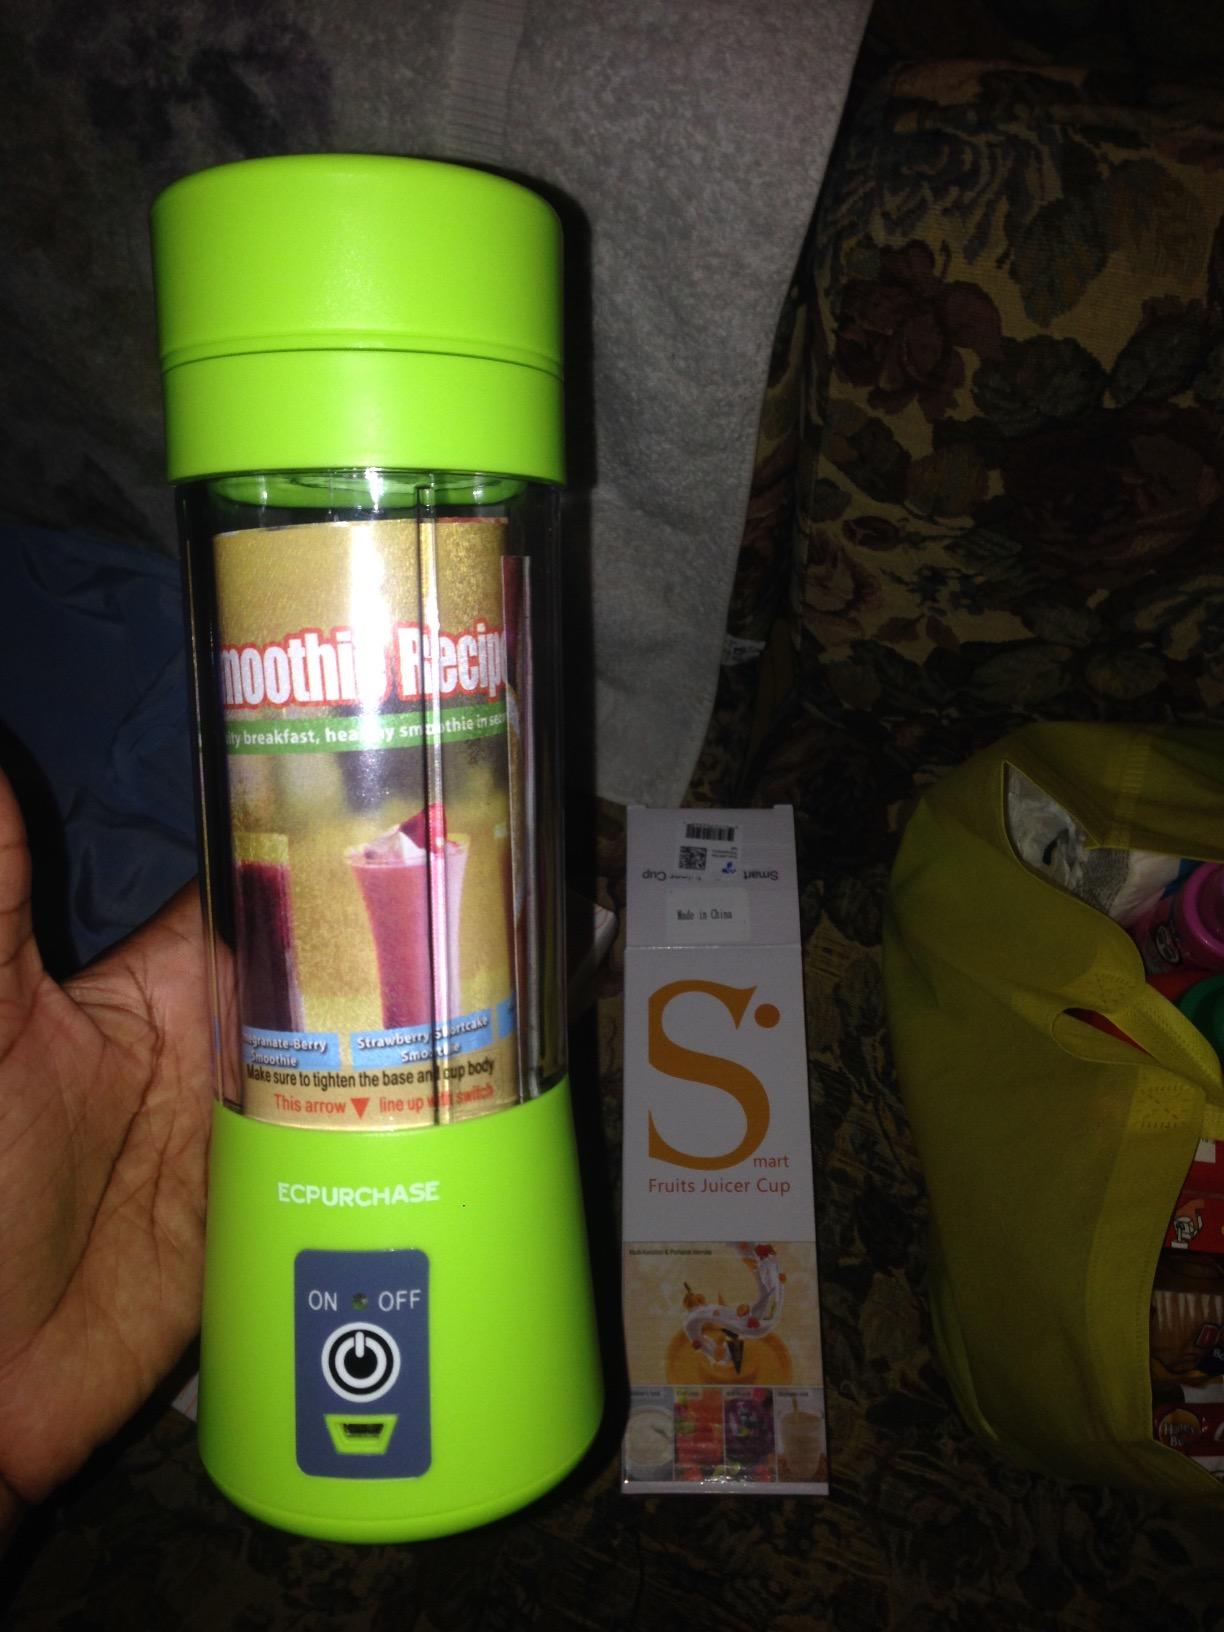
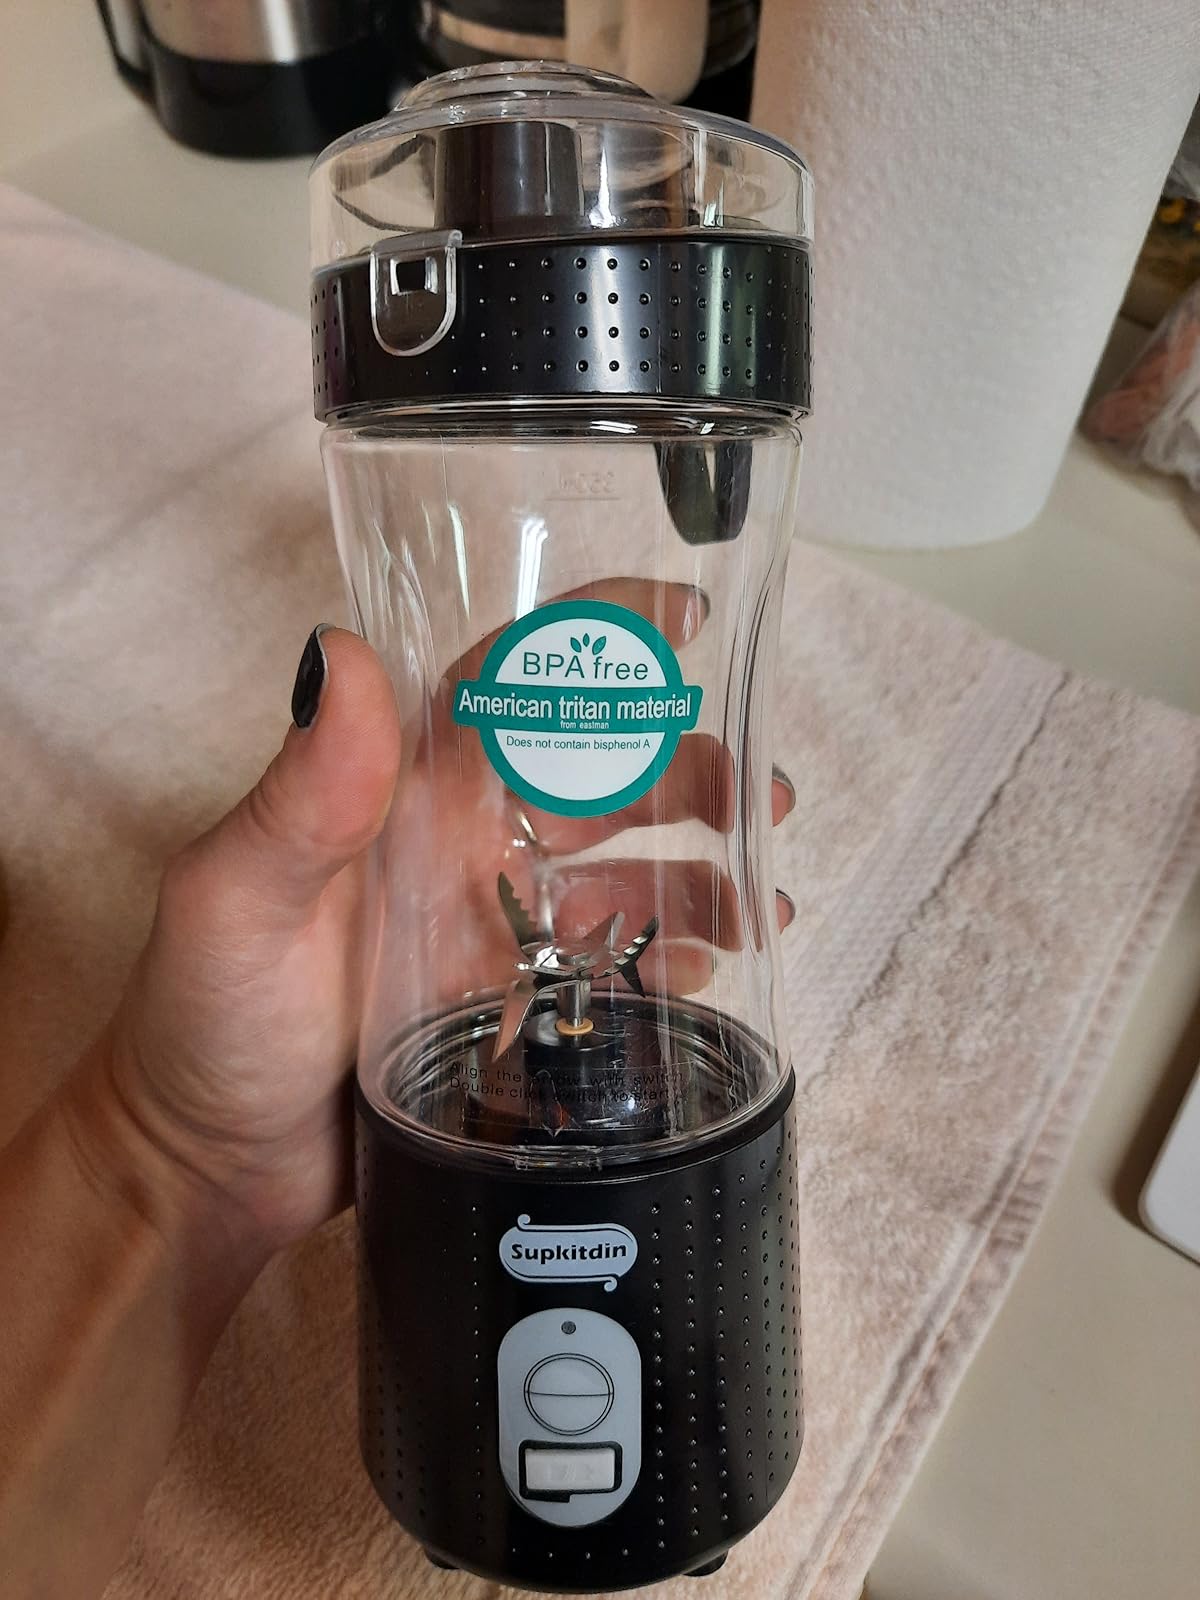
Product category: items_blender
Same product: no